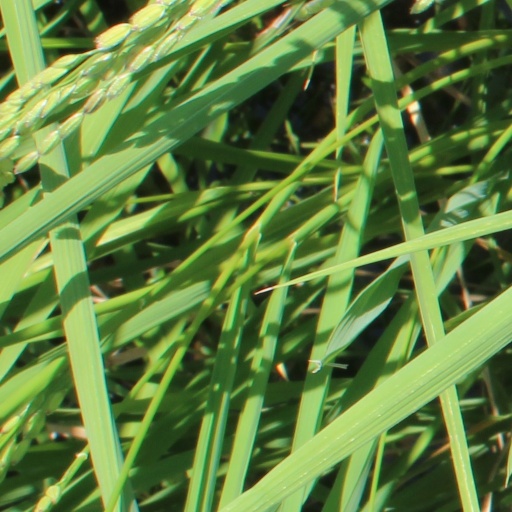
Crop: rice